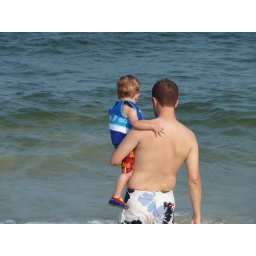
1st Time in the ocean as a big boy